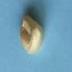
Maize quality: Good